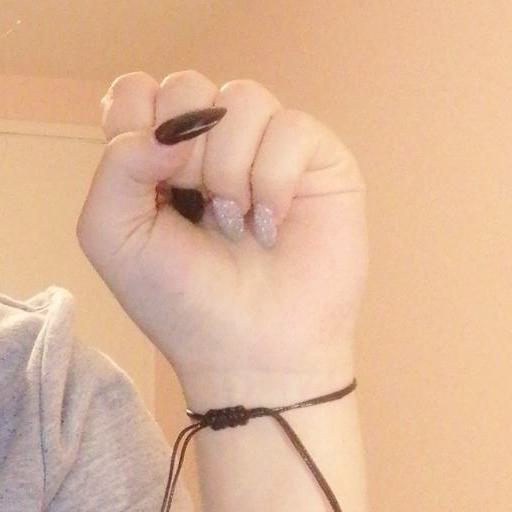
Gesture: fist